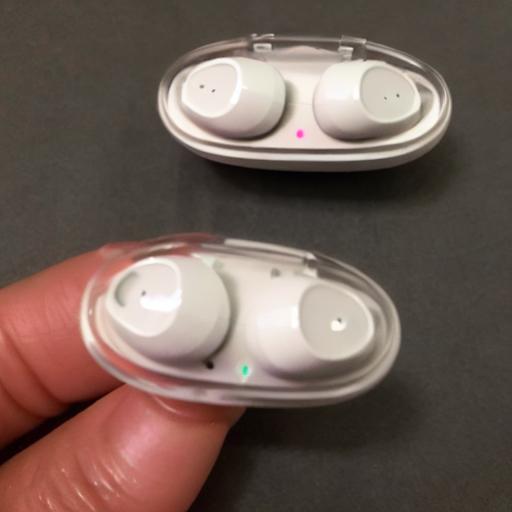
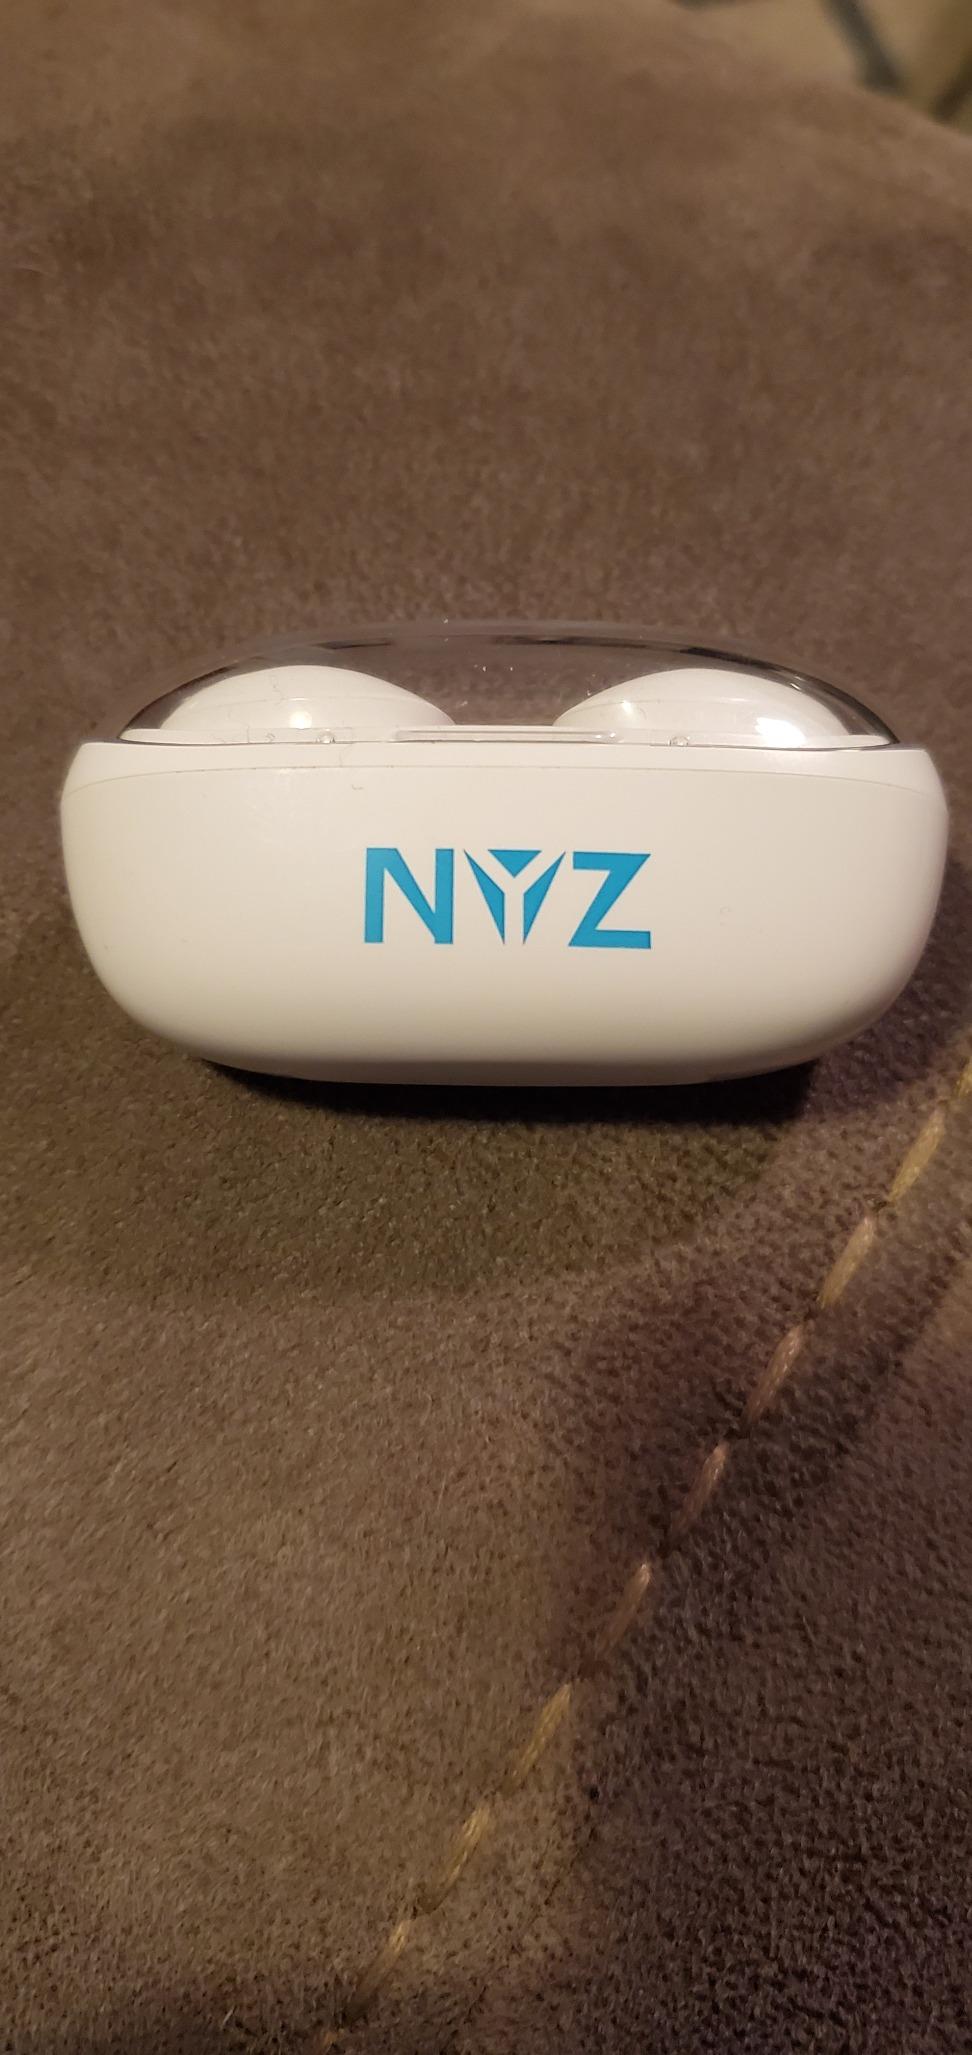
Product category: earbuds
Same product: no